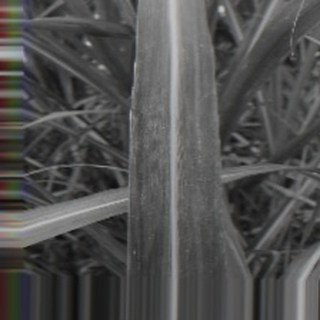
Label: sugarcane_bacterial_blight